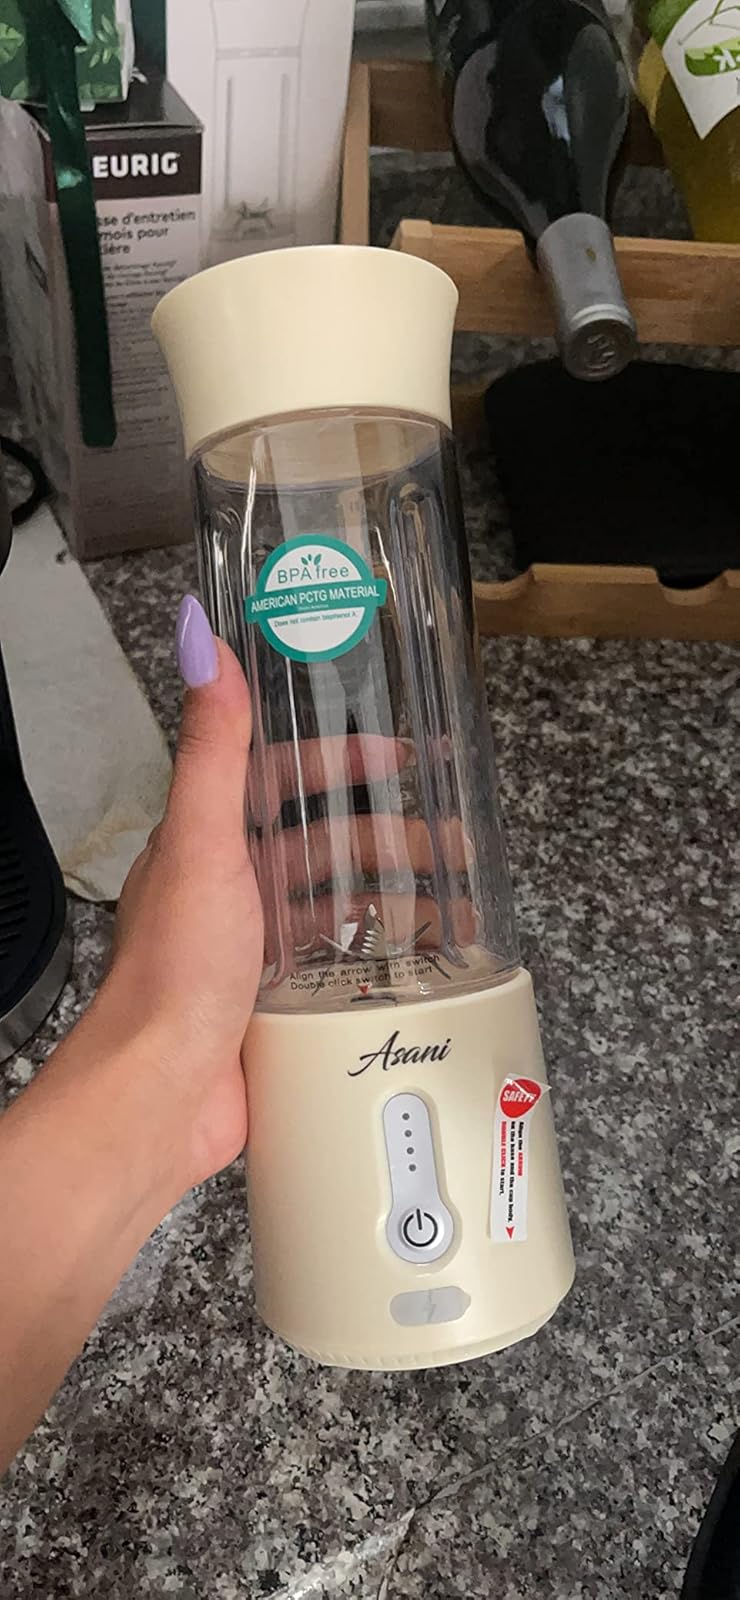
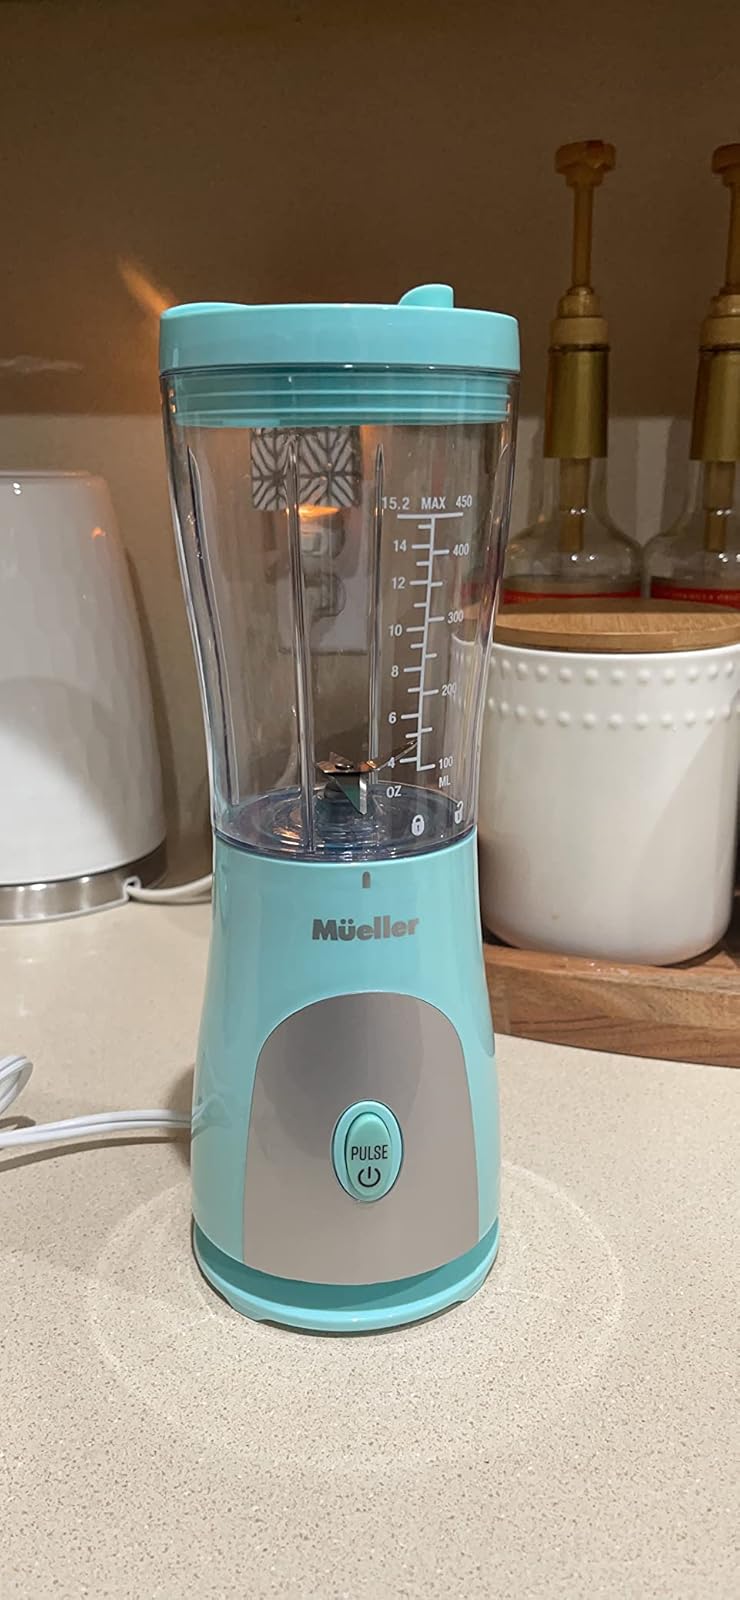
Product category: items_blender
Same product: no